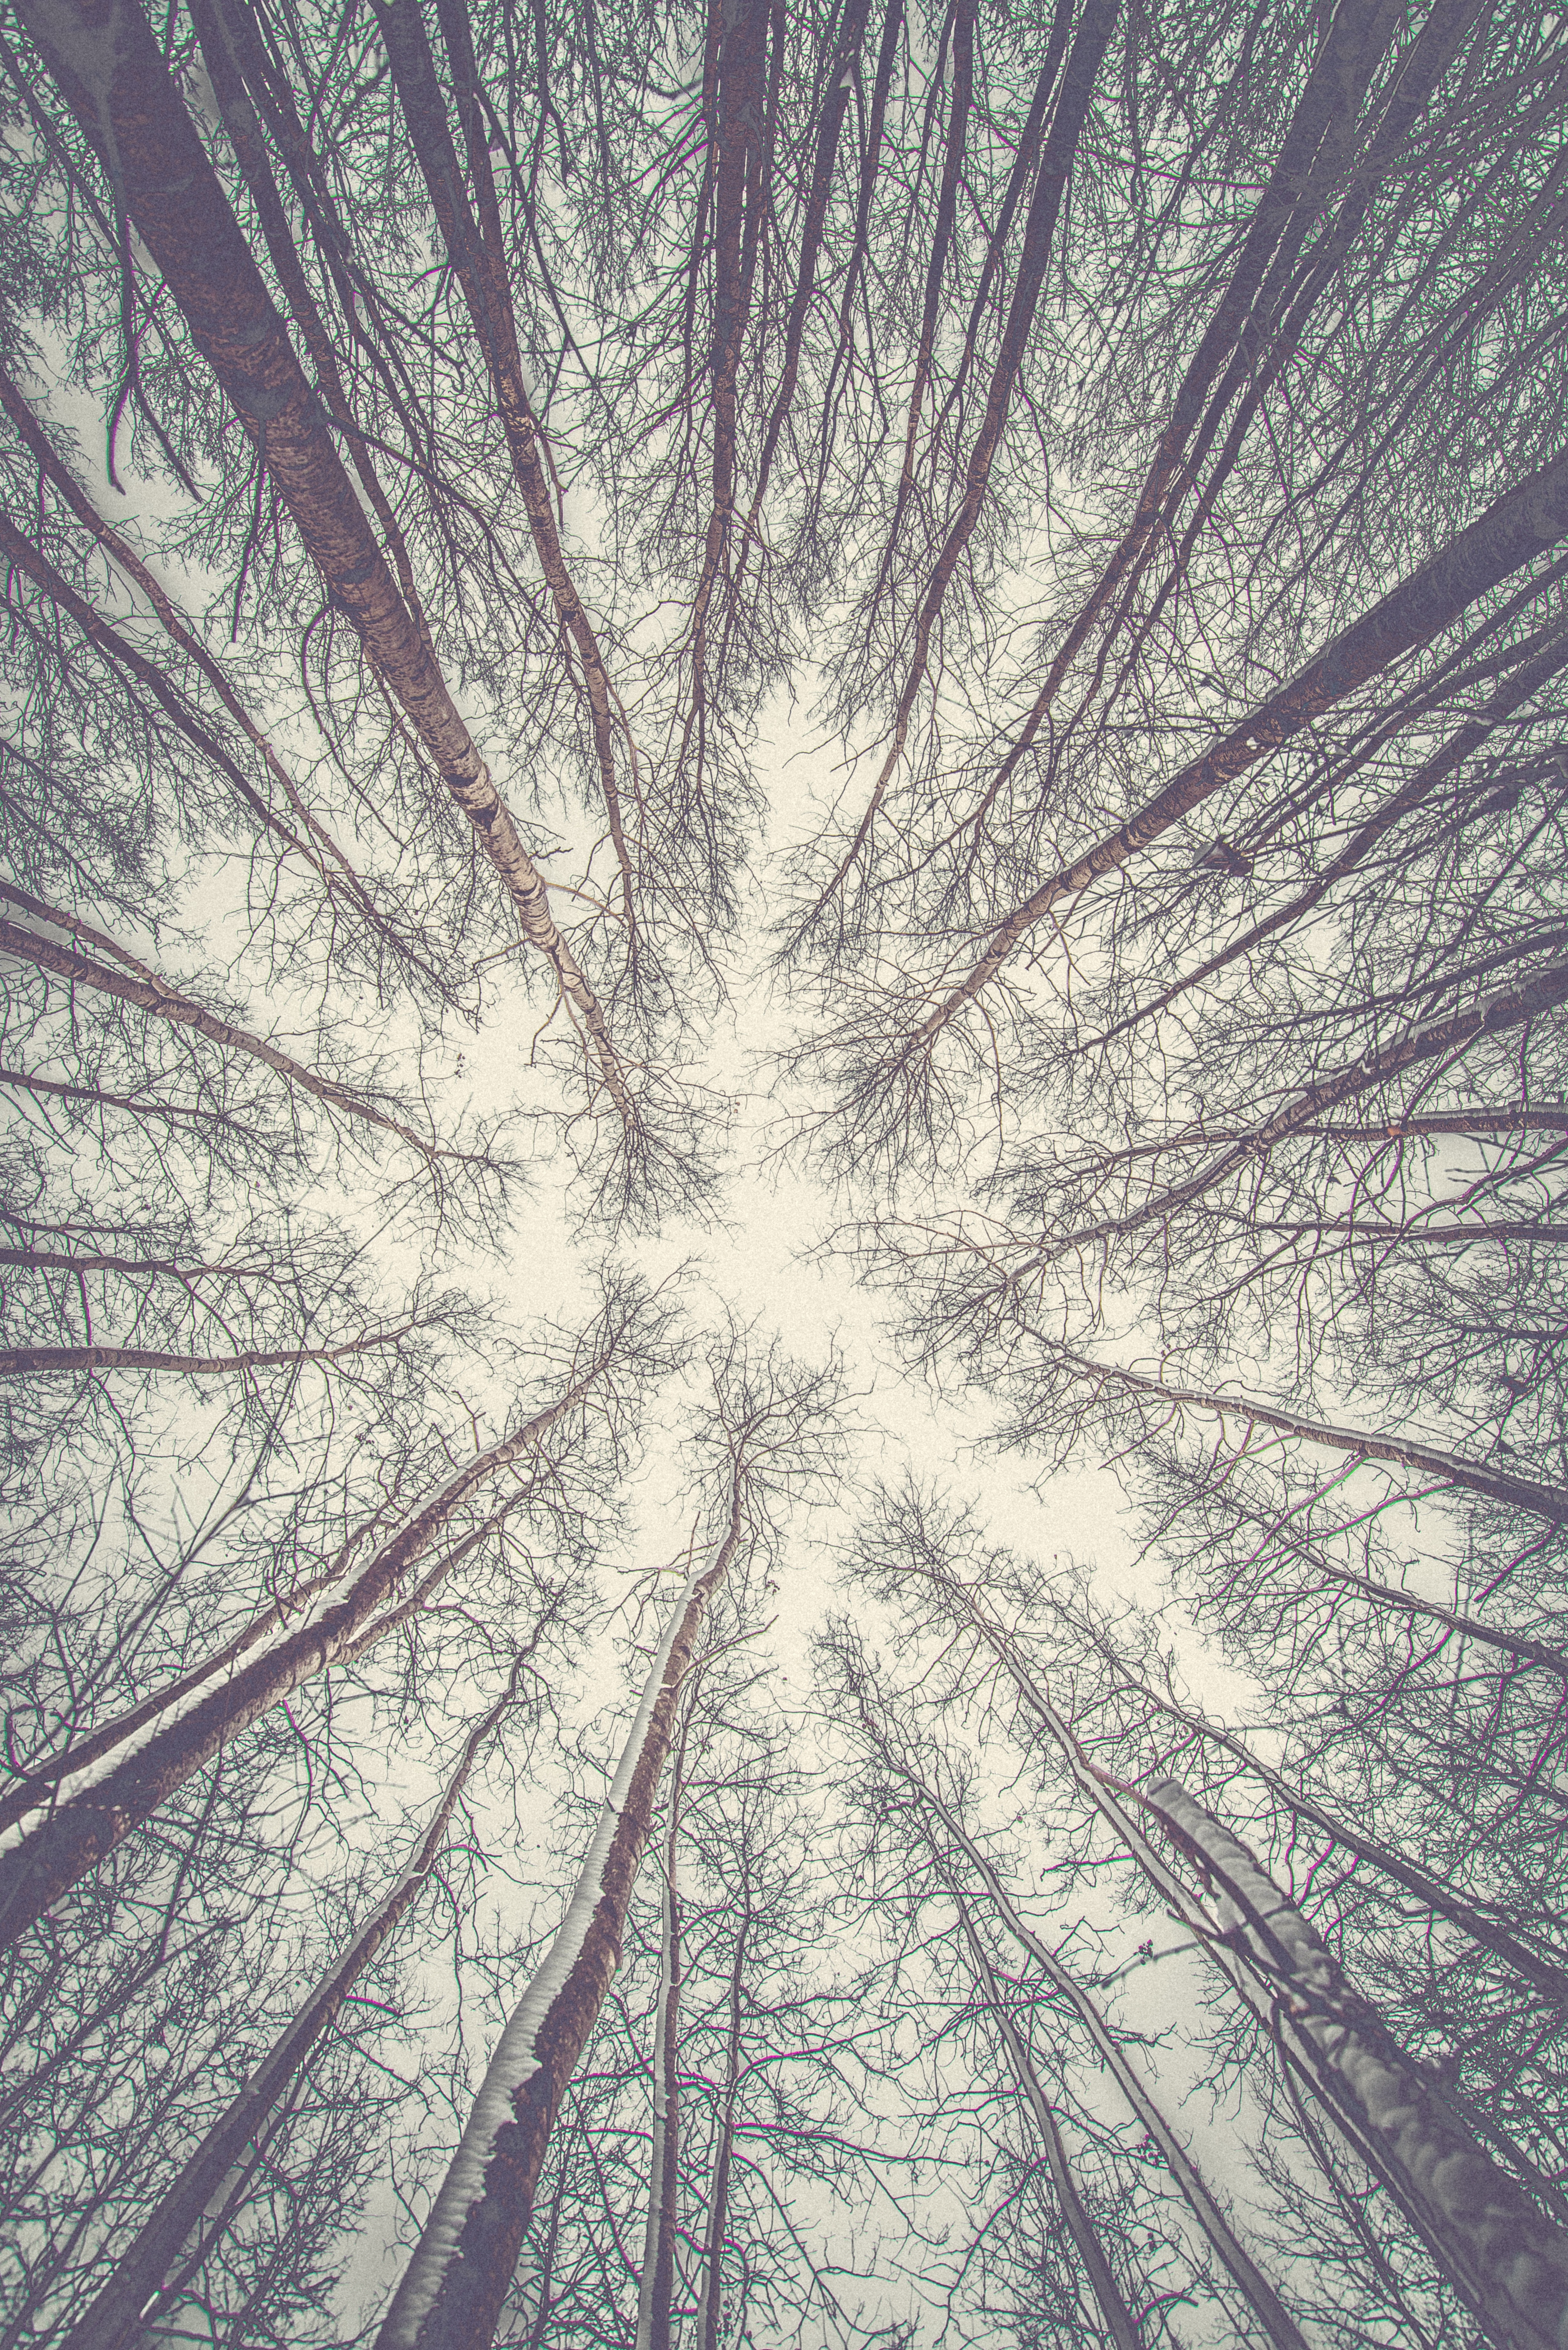
sky, tree, natural environment, atmospheric phenomenon, line, woody plant, leaf, pattern, symmetry, cloud, plant, design, branch, black and white, forest, winter, sunlight, monochrome, photography, wood, stock photography, Tints and shades, wheel